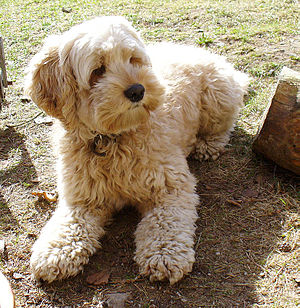
Cockerpoo
Cockapoo er et gadekryds. Det er en krydsning imellem en Amerikansk cocker spaniel eller Engelsk Cocker Spaniel og en puddel. Nogle mennesker prøver at sælge disse hunde som allergivenlige, det kan man dog ikke garantere.